Big Time Wrestling (Boston)

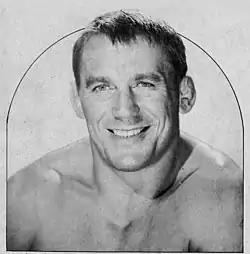
The promotion recognized Edouard Carpentier, who held the Atlantic Athletic Commission World Heavyweight Championship, as its first world champion.

Tony Santos, Sr. formed Big Time Wrestling following the death of Paul Bowser and subsequent departure of Eddie Quinn from Boston in 1960. Santos had spent six years working under Bowser, initially promoting shows in Medford and Revere, Massachusetts in 1952, before running Boston Arena and Boston Garden under the "Big Time Wrestling" banner. Santos worked with a number of wrestling promoters during this period including a brief partnership with Quinn and Johnny Doyle. When Doyle left the U.S. with Jim Barnett to start World Championship Wrestling in Australia, Jack Pfefer was brought in as a booker. Frankie Scarpa was the promotion's main attraction, however, Santos built a small group of his own stars by the early-1960s including The Boston Bruiser, Bull Montana, Gypsy Joe Jesse James and Alma Mills. The promotion also started one of the first-ever wrestling camps in the country where many of these BTW mainstays were trained. Using two or three crews of wrestlers, Big Time Wrestling put on shows six nights a week during the summer months. These included midget and women's wrestlers, and even a 300-pound "wrestling bear" called Black Ozzie. For most of its existence, BTW did not have a studio wrestling show. It did, however, manage to get occasional television coverage into Boston via WMUR-TV (Channel 9) from Manchester, New Hampshire and in Providence, Rhode Island on WLNE-TV (Channel 6).